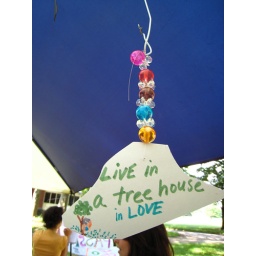
Live in a tree house in love